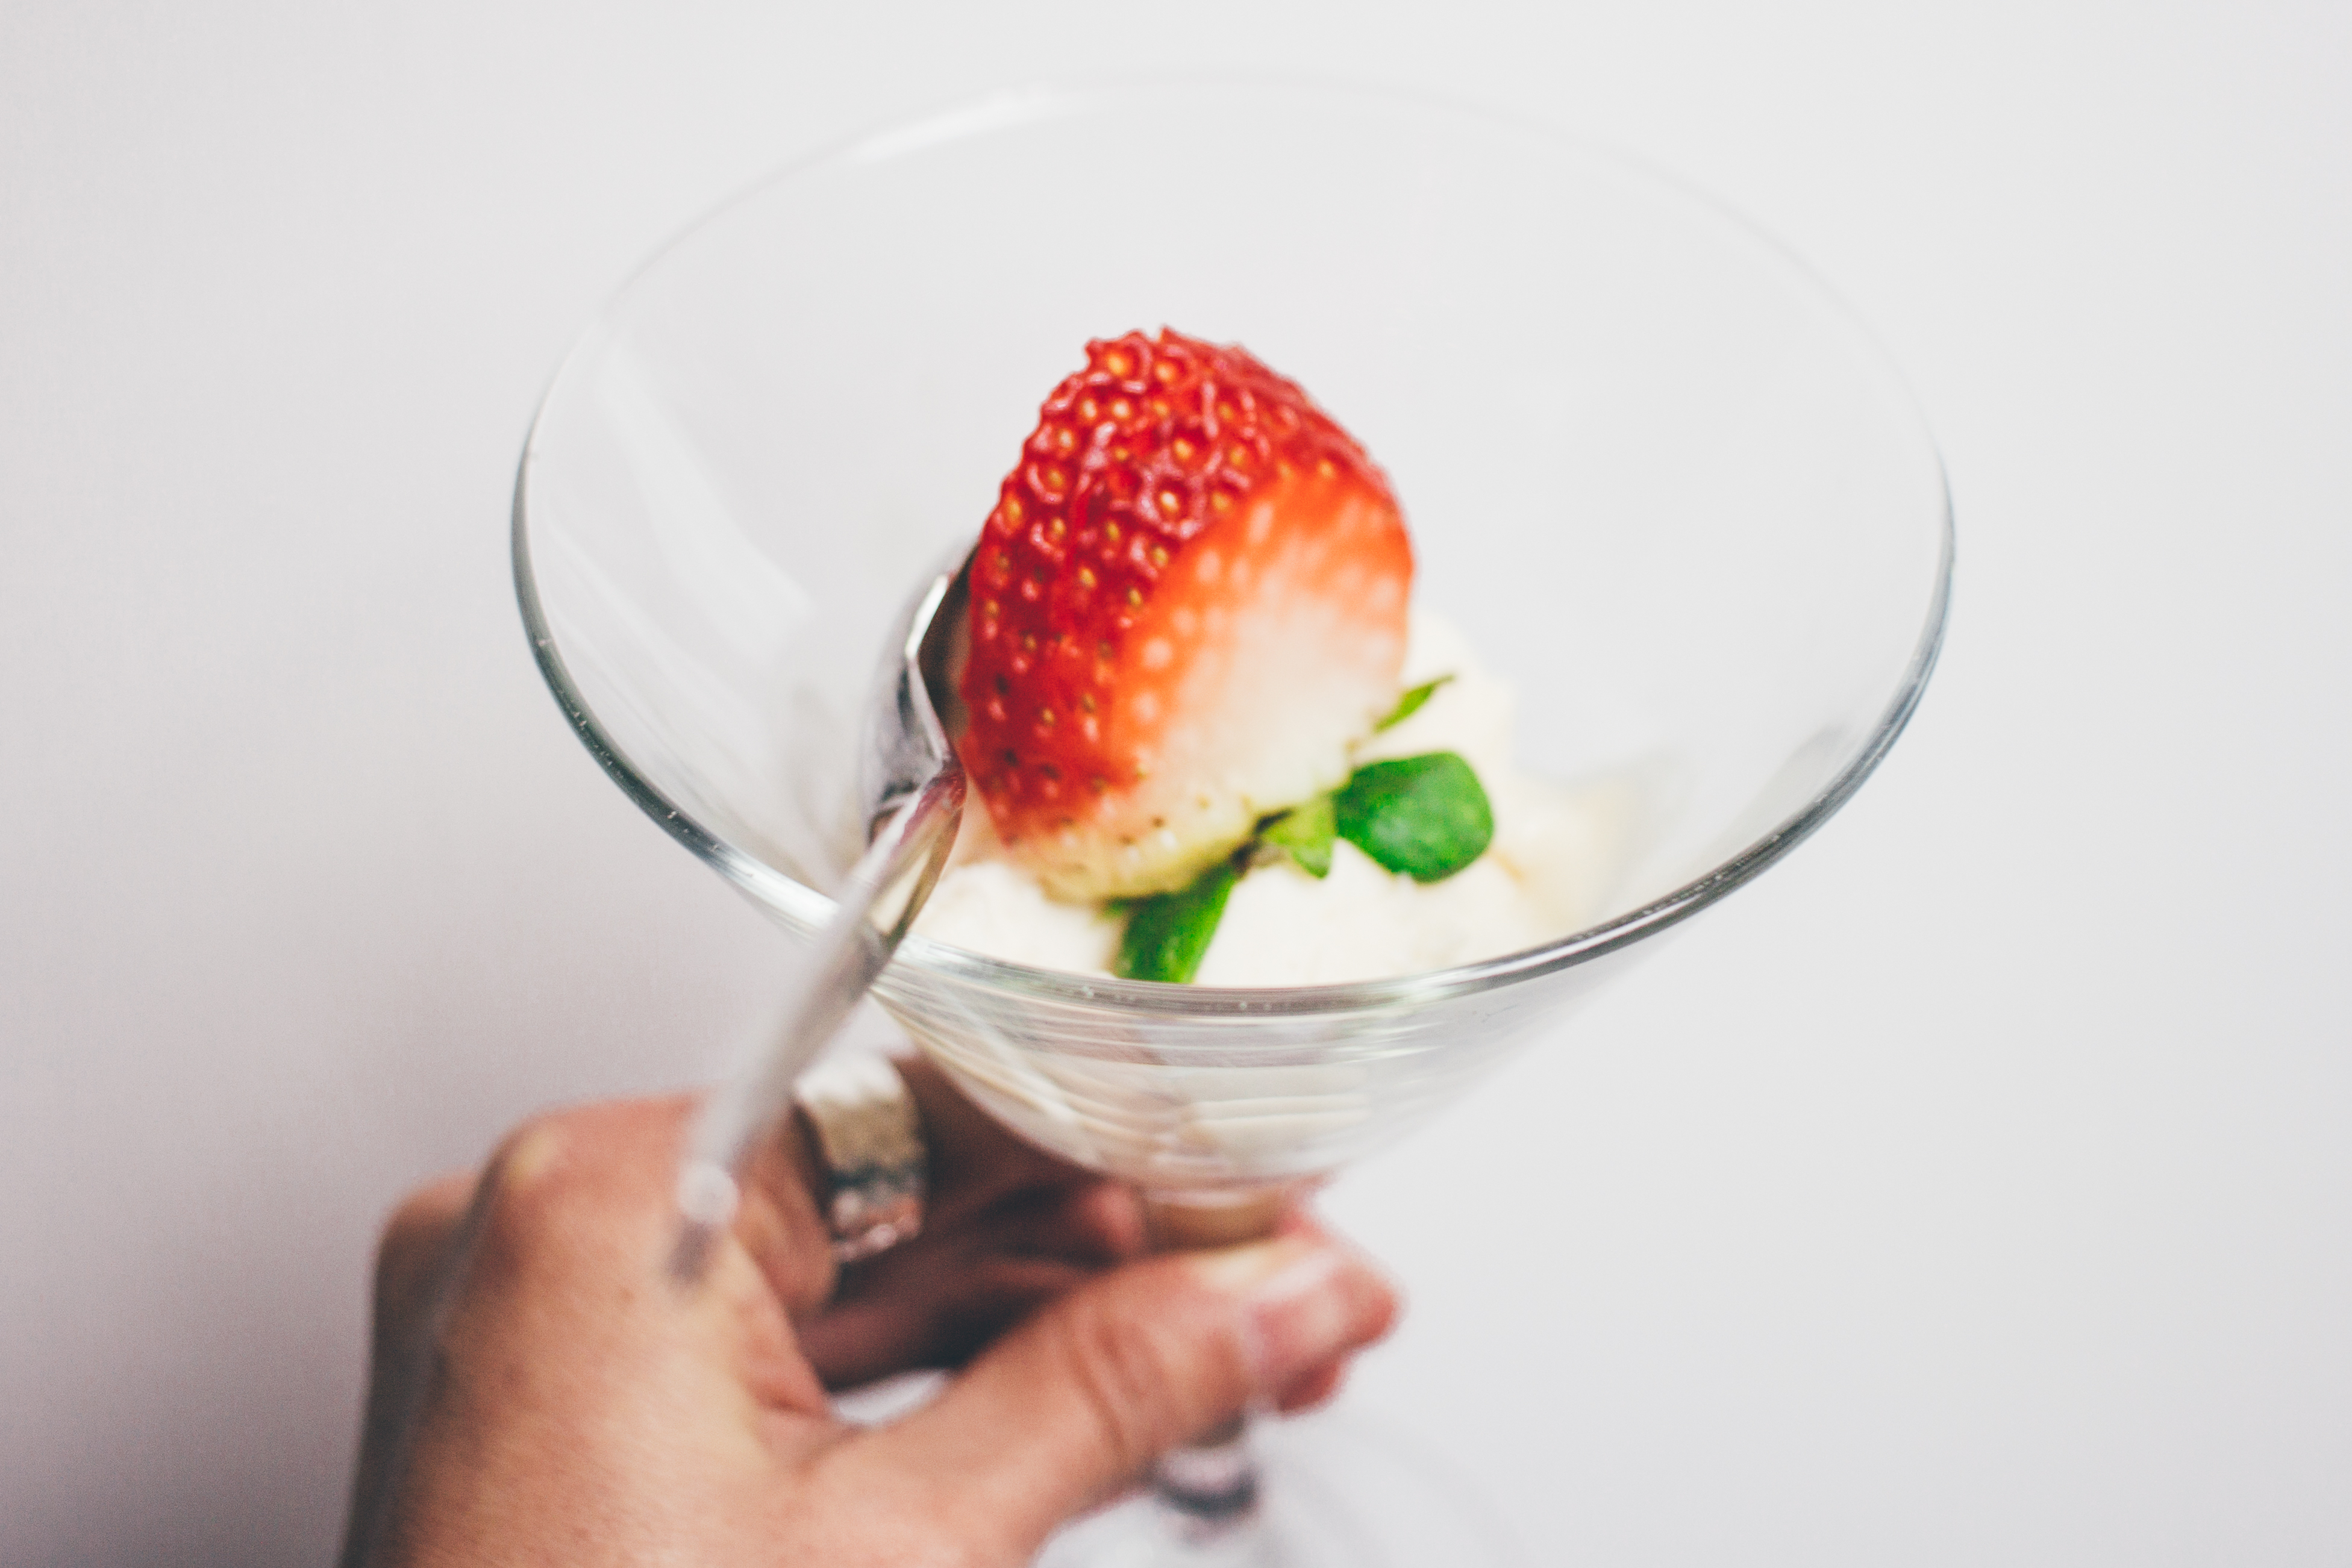
hand, plant, fruit, meal, food, produce, drink, breakfast, dessert, hold, holding, cocktail, strawberry, strawberries